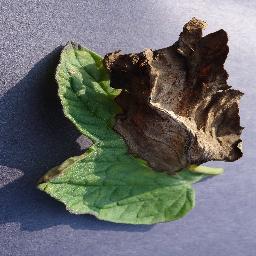
Label: Tomato___Late_blight